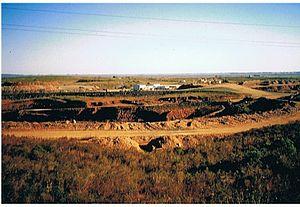
Minas de Corrales est une ville et une municipalité de l'Uruguay située dans le département de Rivera. Sa population est de 3 444 habitants.